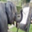
Label: elephant